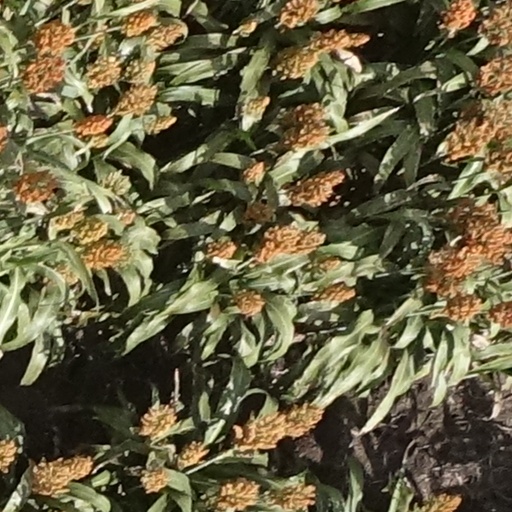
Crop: sorghum